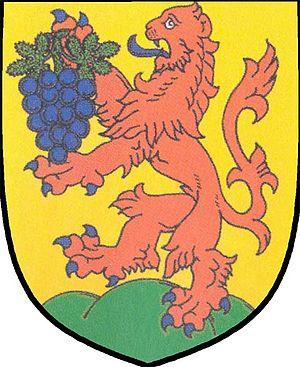
Popice est une commune du district de Břeclav, dans la région de Moravie-du-Sud, en République tchèque. Sa population s'élevait à 925 habitants en 2017.